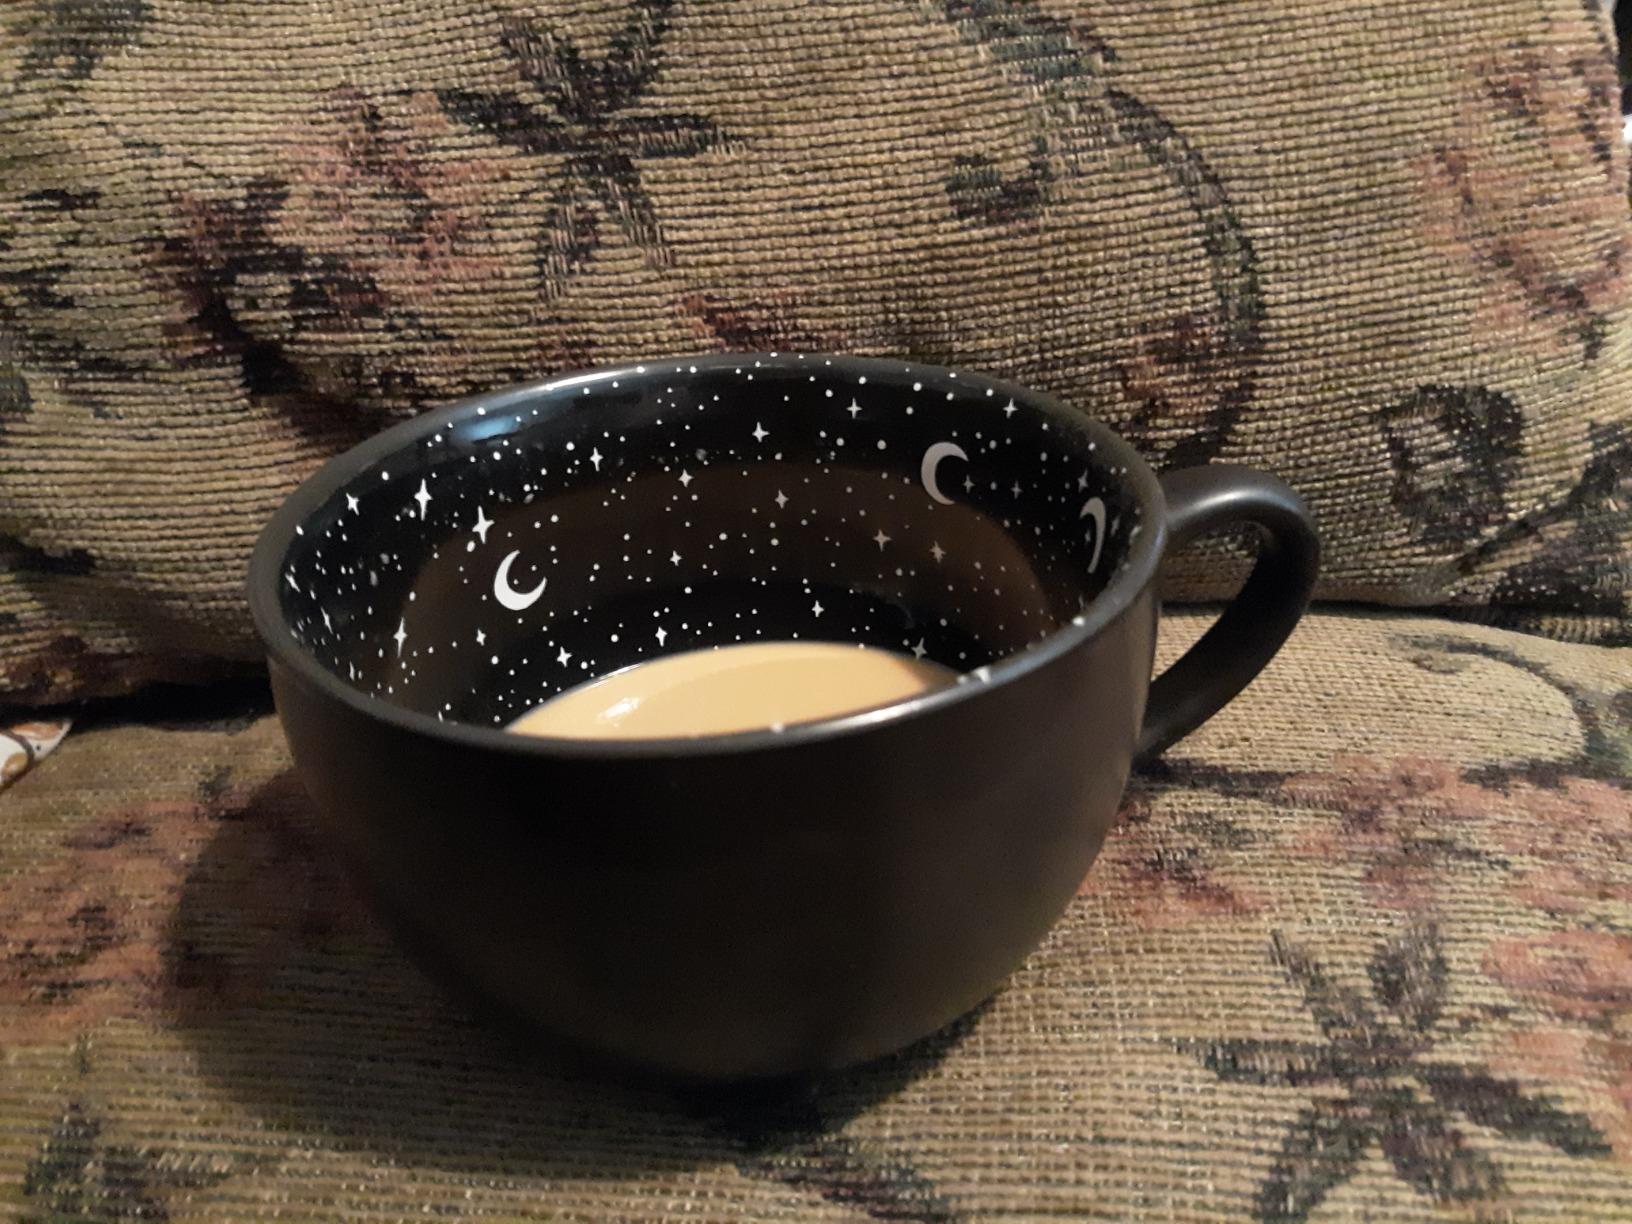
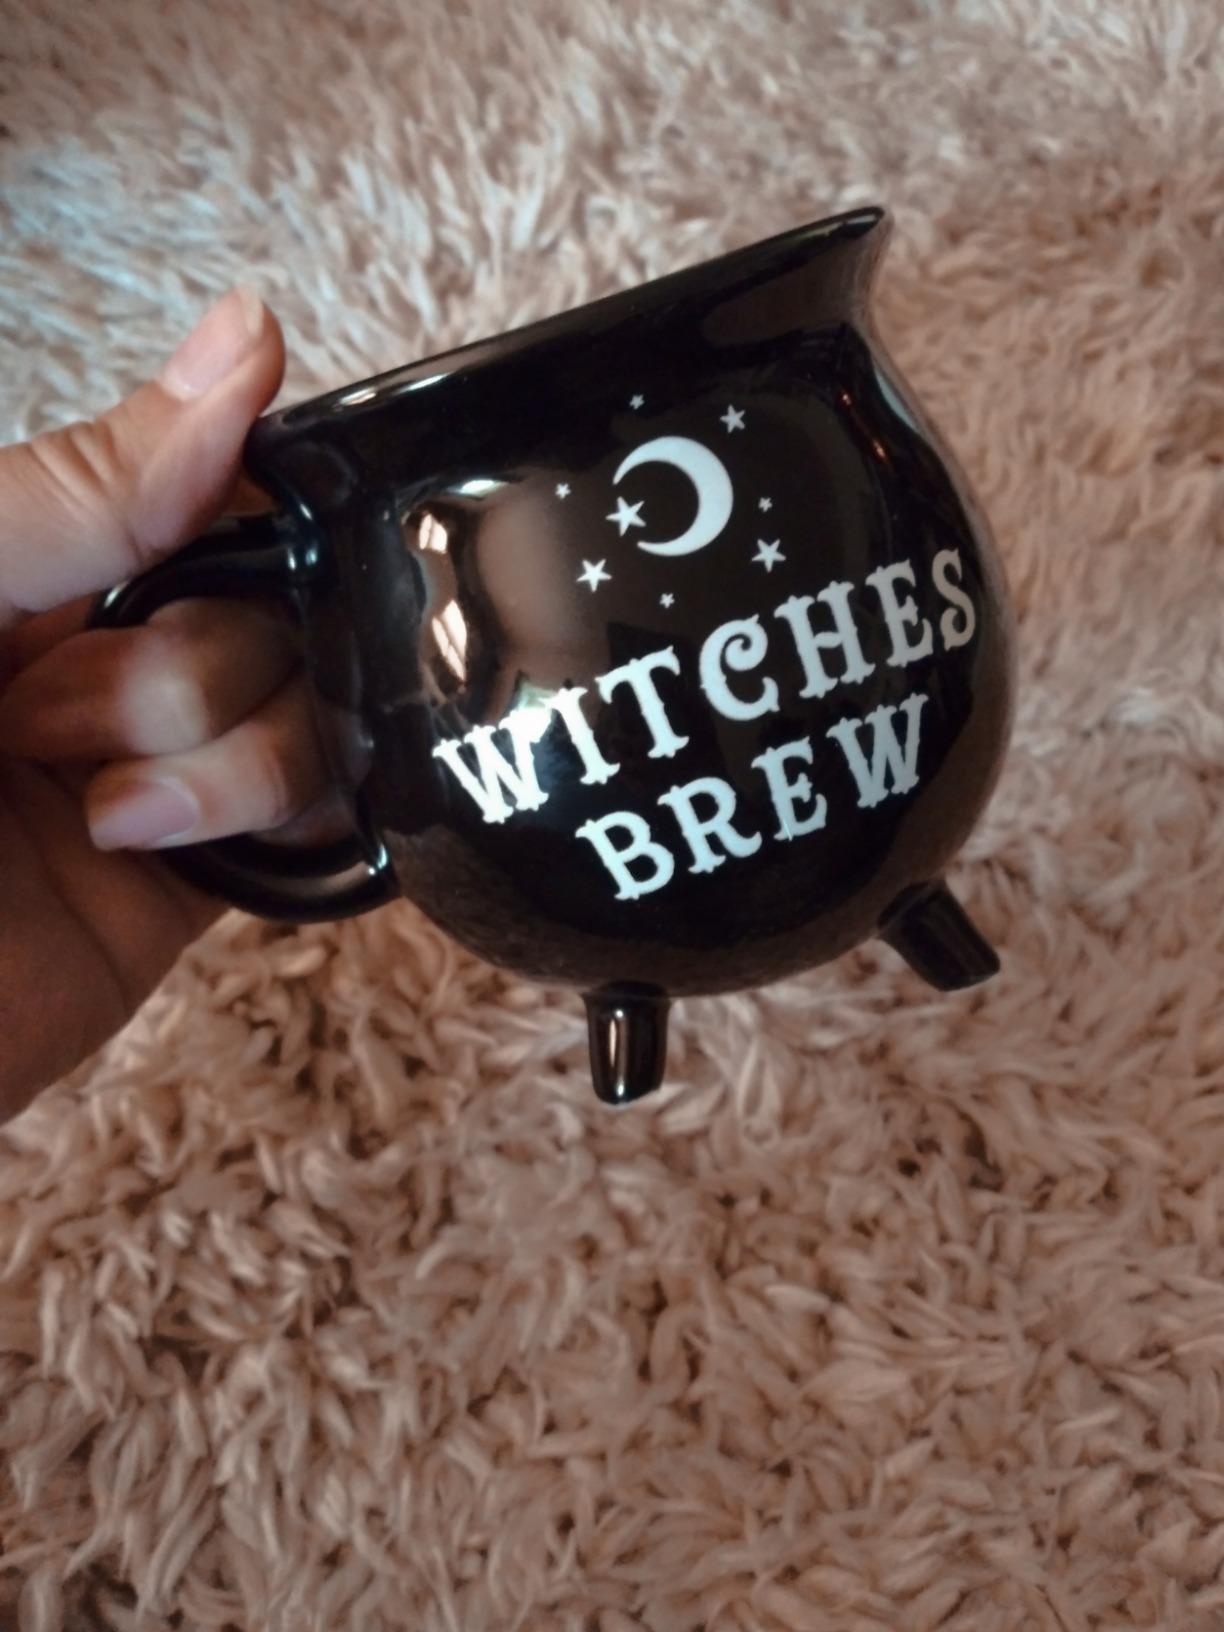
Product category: items_mug
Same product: no